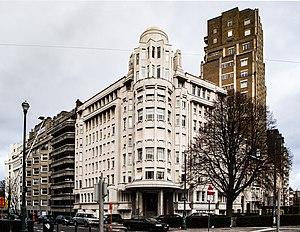
Immeuble résidentiel de Luxe
Cette page reprend une partie des bâtiments remarquables se trouvant sur le trajet de la ligne 7 du tramway de Bruxelles.